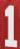
Number: 1